Phoenician–Punic literature

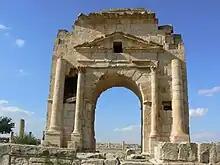
Ruins of the arch built by Trajan in Maktar (Tunisia).

Found fragments of Phoenician poems indicate that rhymed rhetorical prose and poetic narration in iambic rhythms were widely used, among other genres.